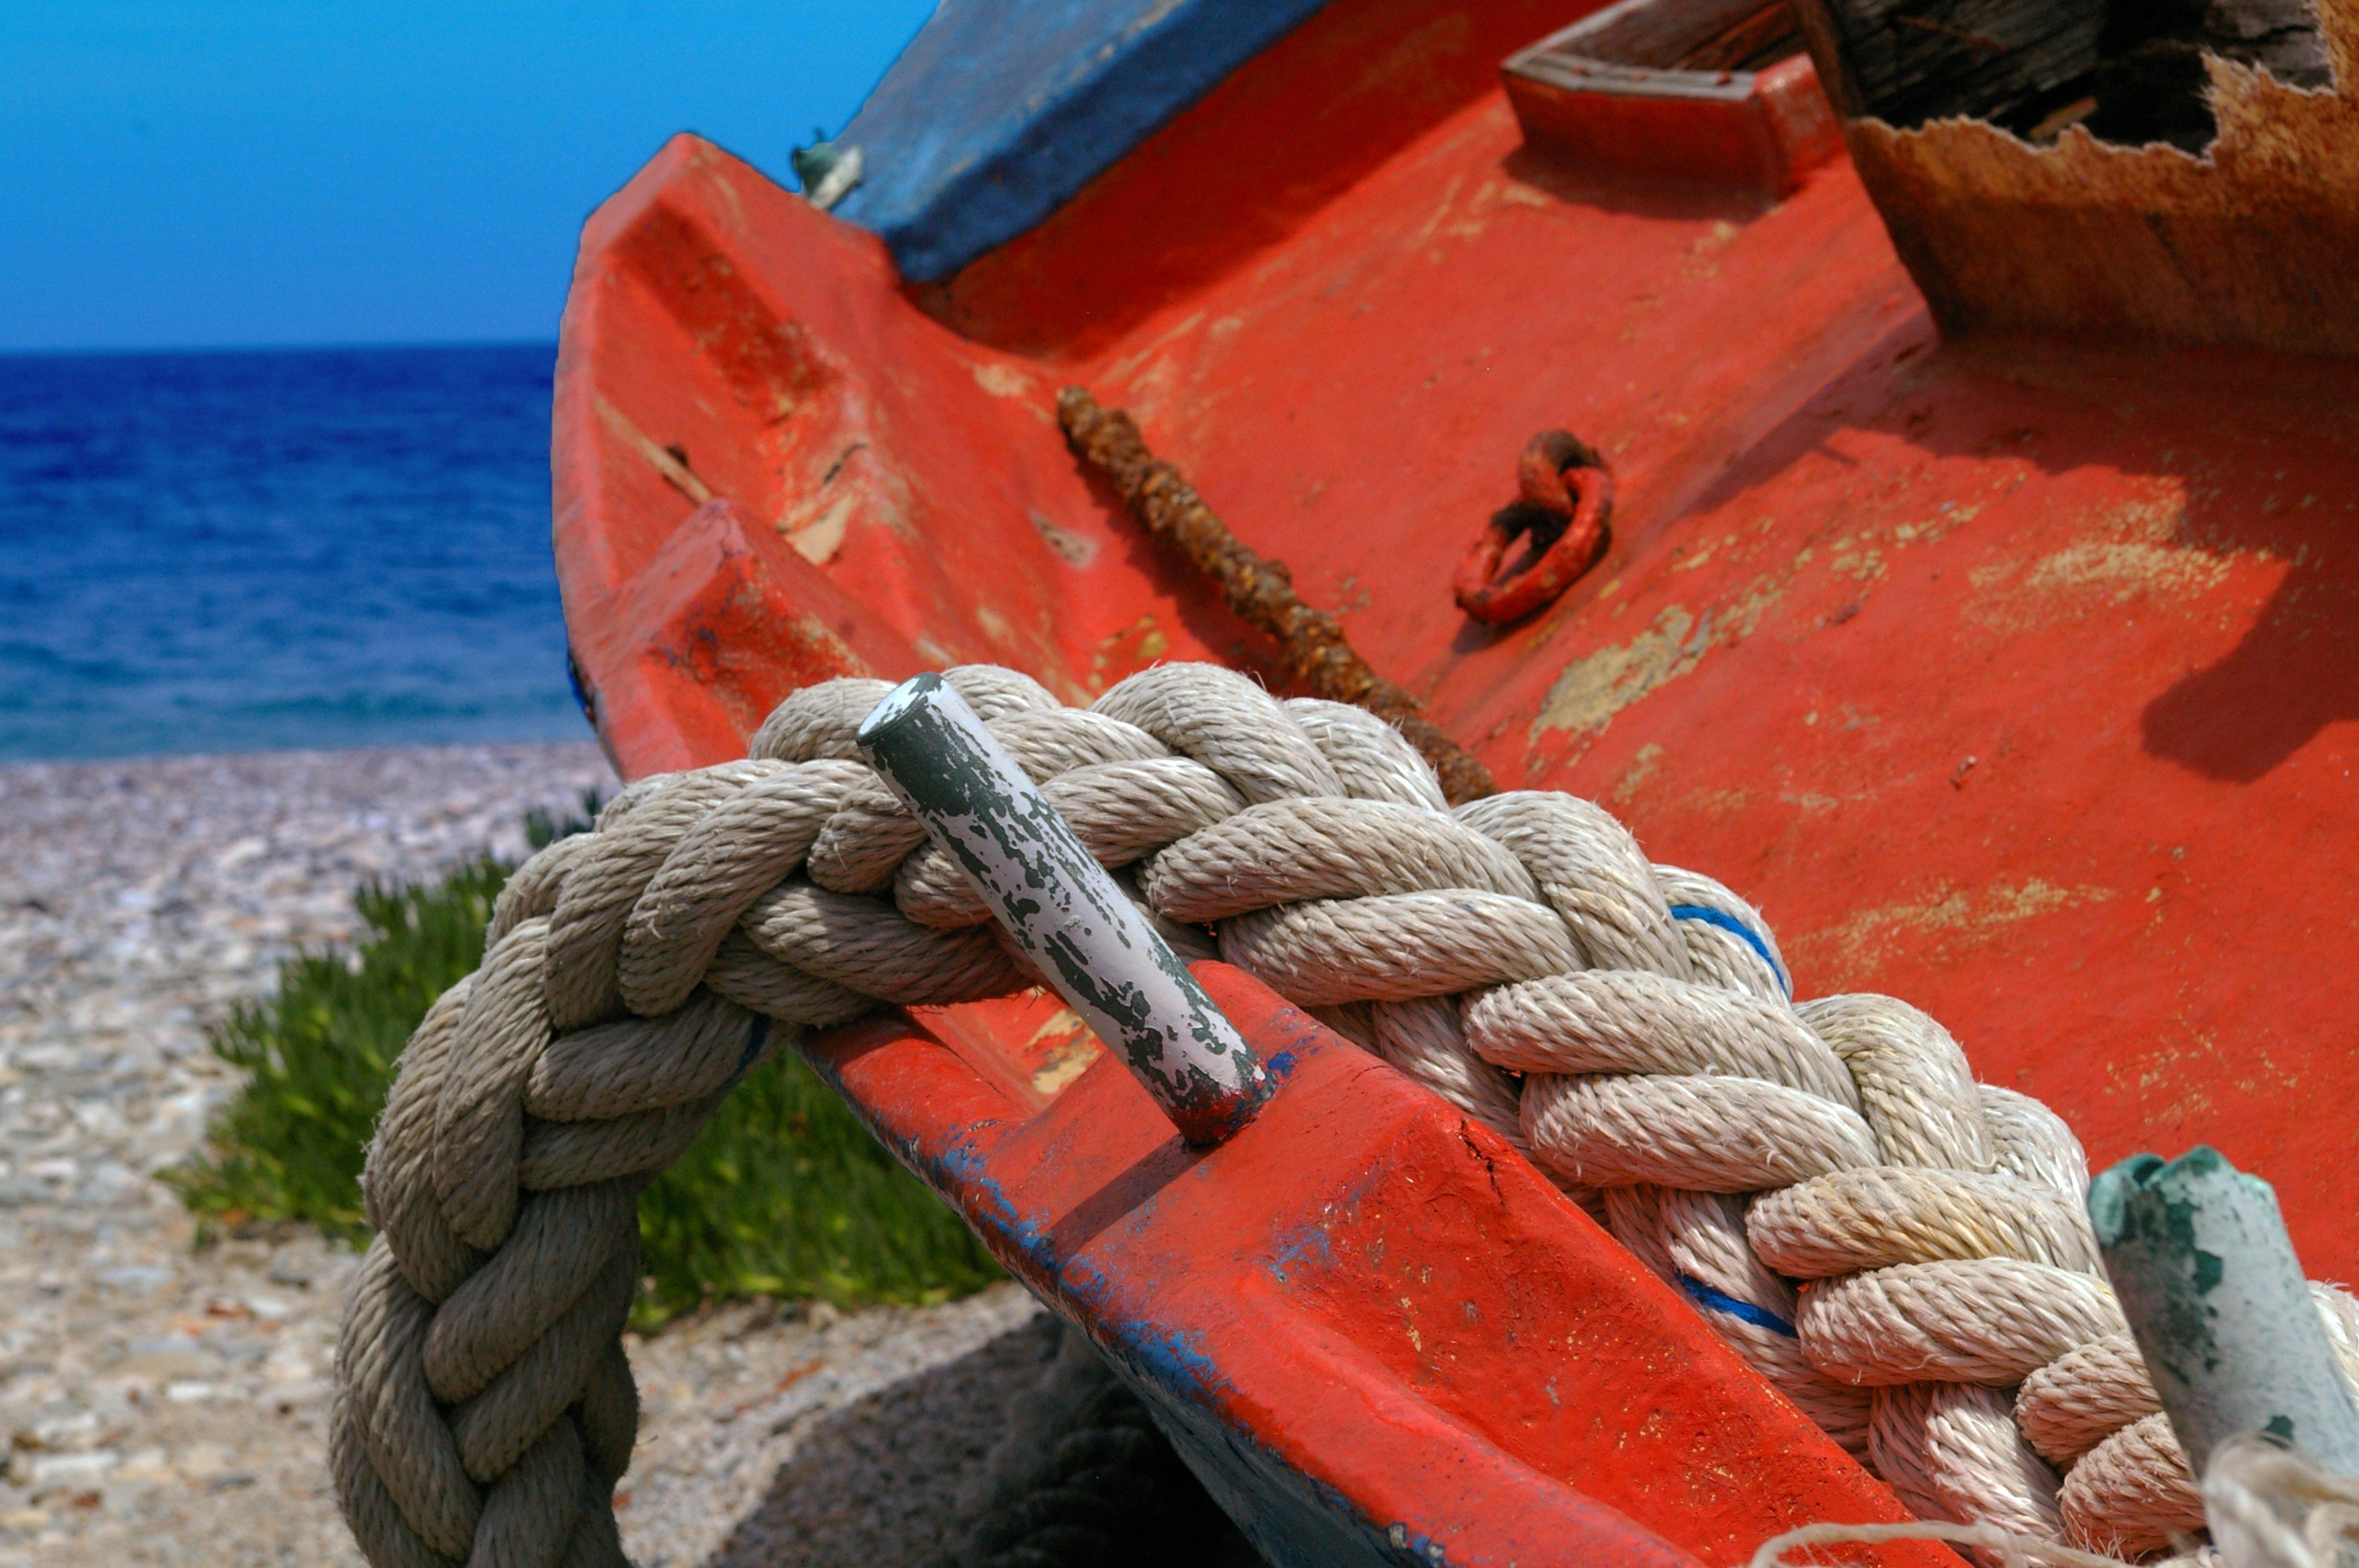
beach, sea, water, rope, mooring, sky, sun, summer, boot, red, fishing, holiday, fish, greece, fischer, sun and sea, harness lines, samos